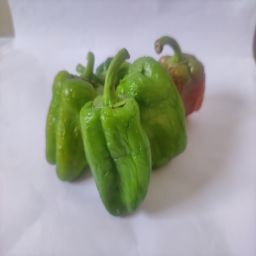
Crop: Bell Pepper
Quality: Ripe